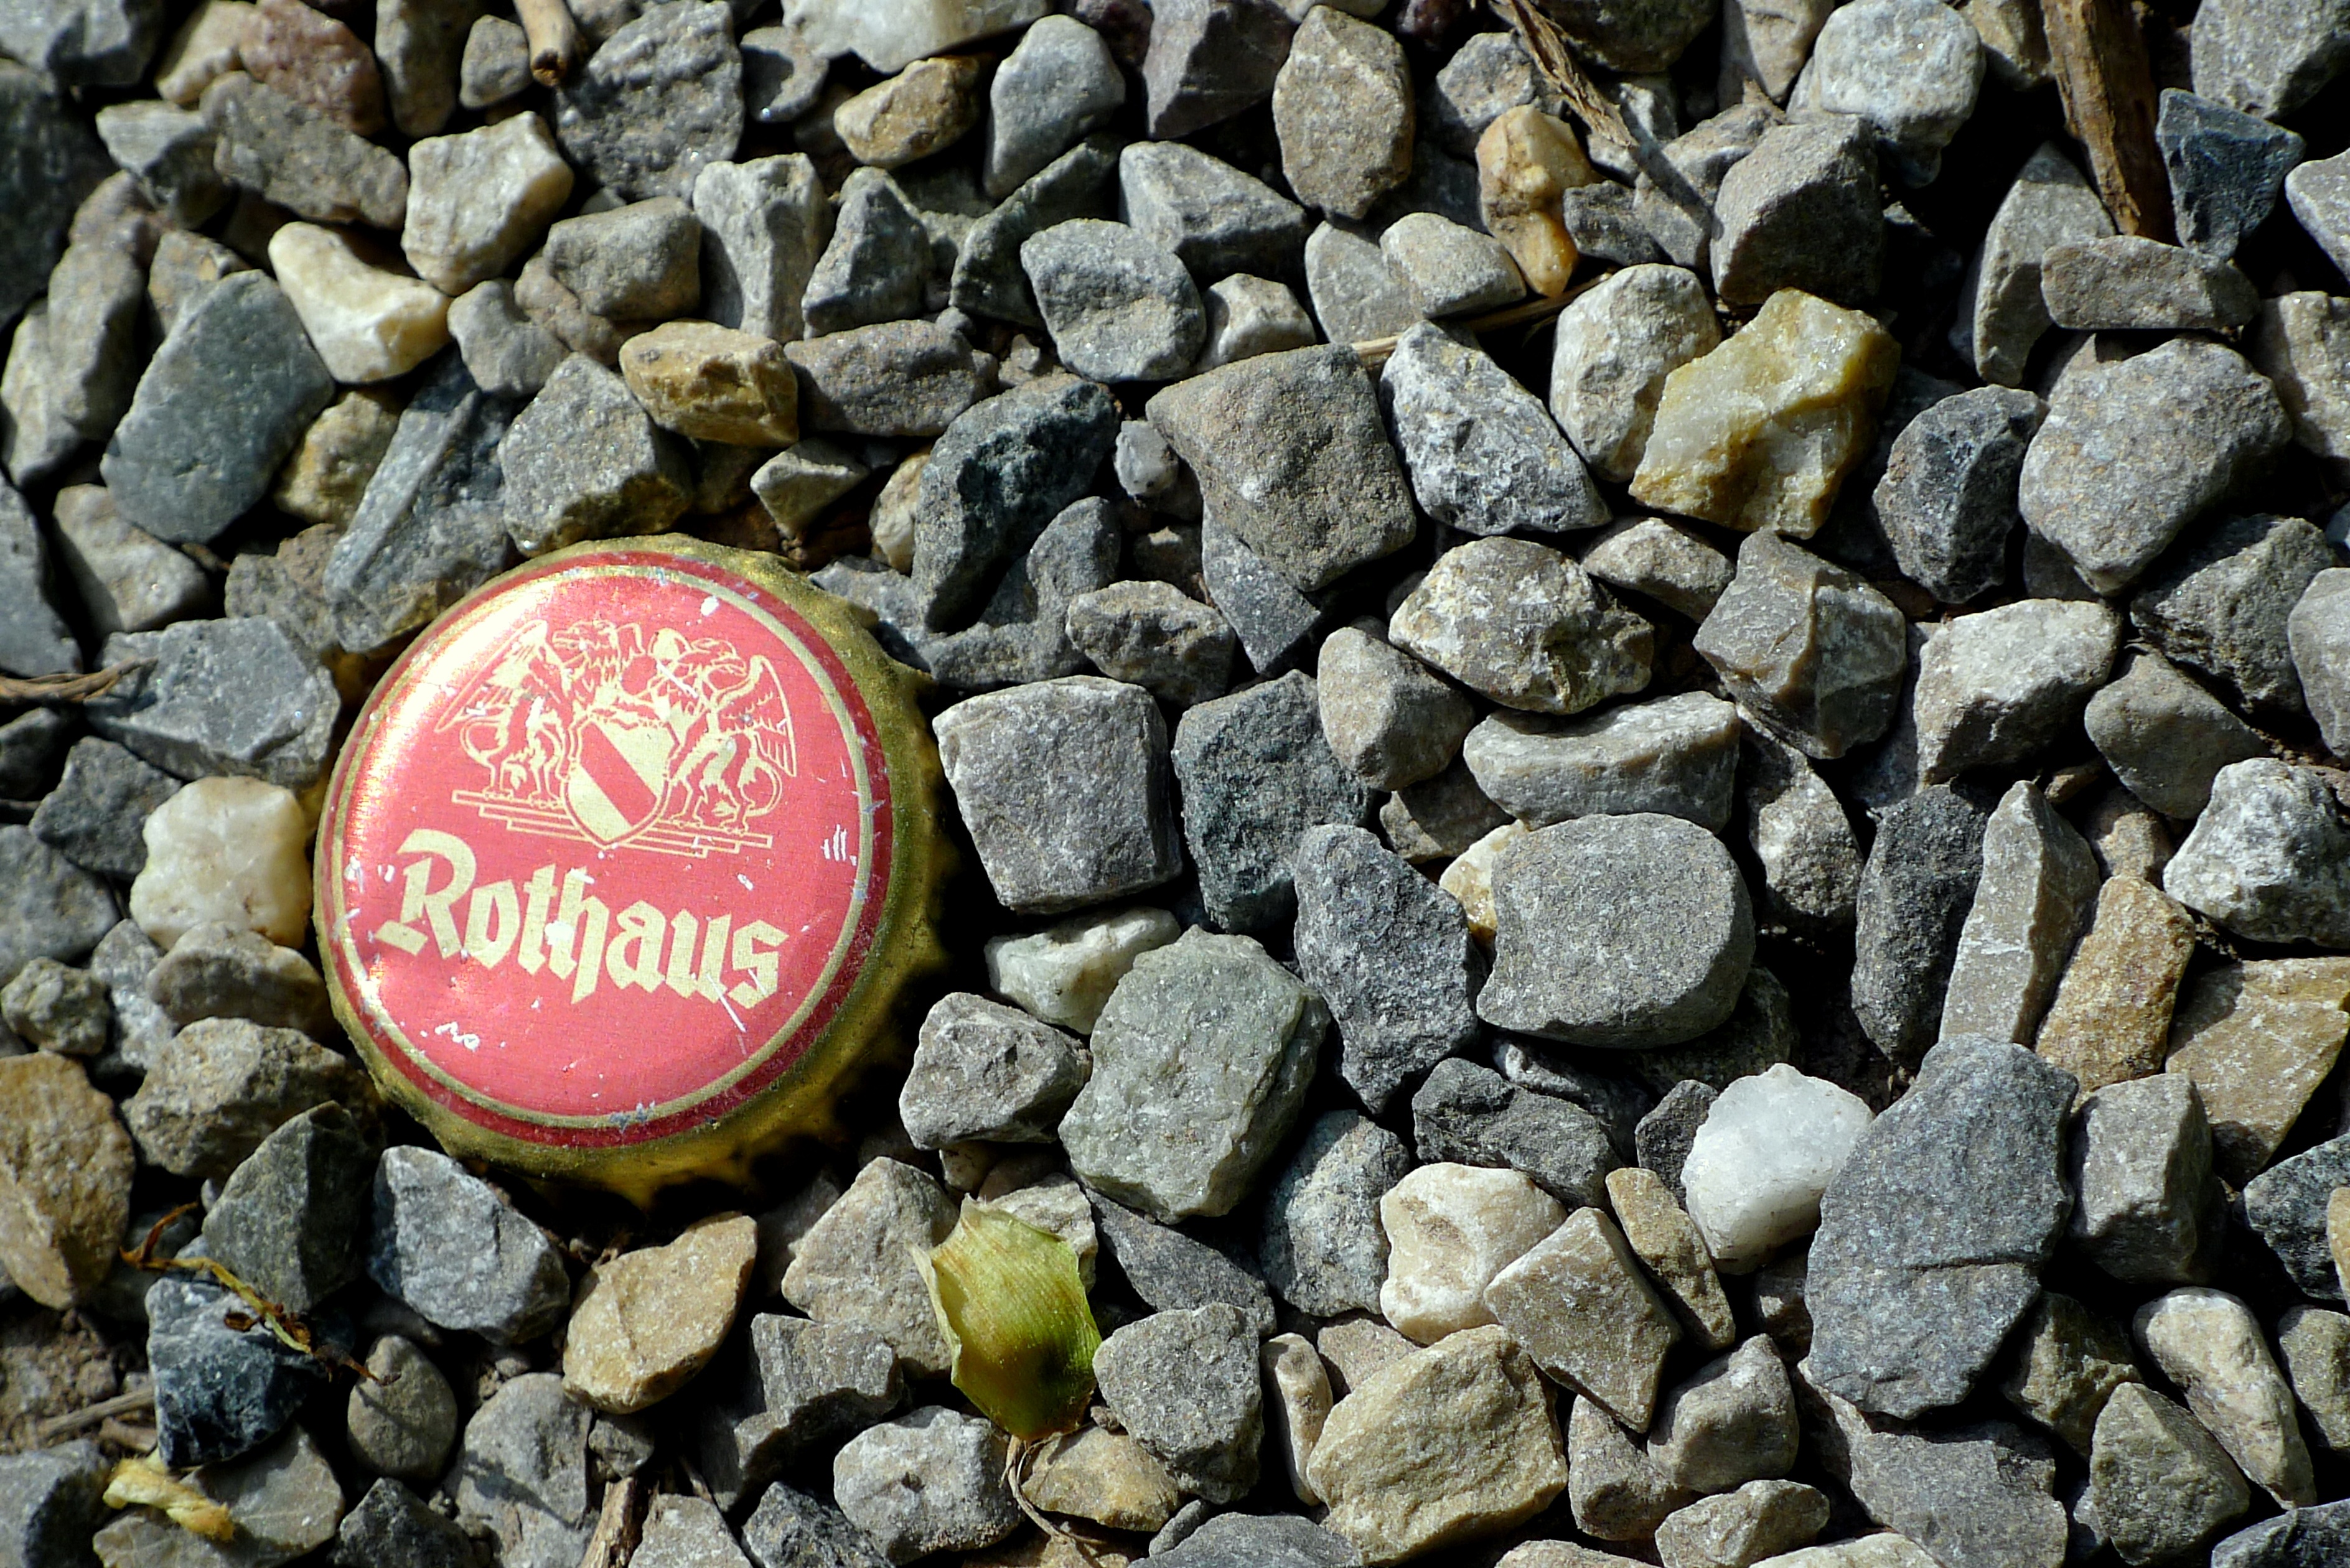
rock, asphalt, environment, pebble, soil, stone wall, material, beer, brand, rubble, gravel, cap, garbage, pollution, rothaus